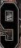
Number: 9